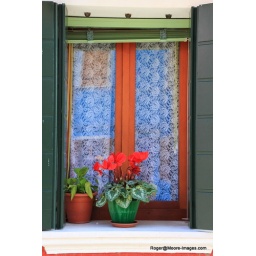
I was impressed with the colorful flower and the reflection of the blue home in the window.